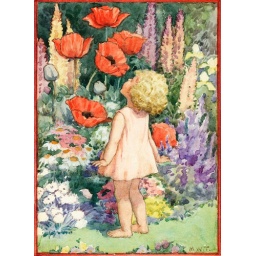
Small girl smelling large red poppies - artwork by Margaret Tarrant